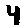
Label: 4